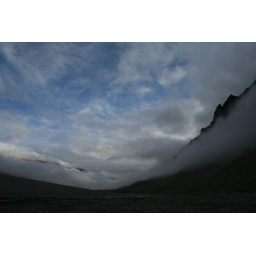
clouds in the bowl